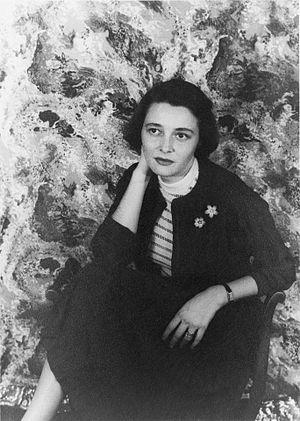
Patricia Neal de son vrai nom Patsy Louise Neal, née le 20 janvier 1926 à Packard dans le Kentucky et morte le 8 août 2010 dans le Massachusetts, est une actrice américaine. Elle reste connue dans le grand public pour son rôle d'une jeune veuve de la Seconde Guerre mondiale dans le film Le Jour où la Terre s'arrêta.